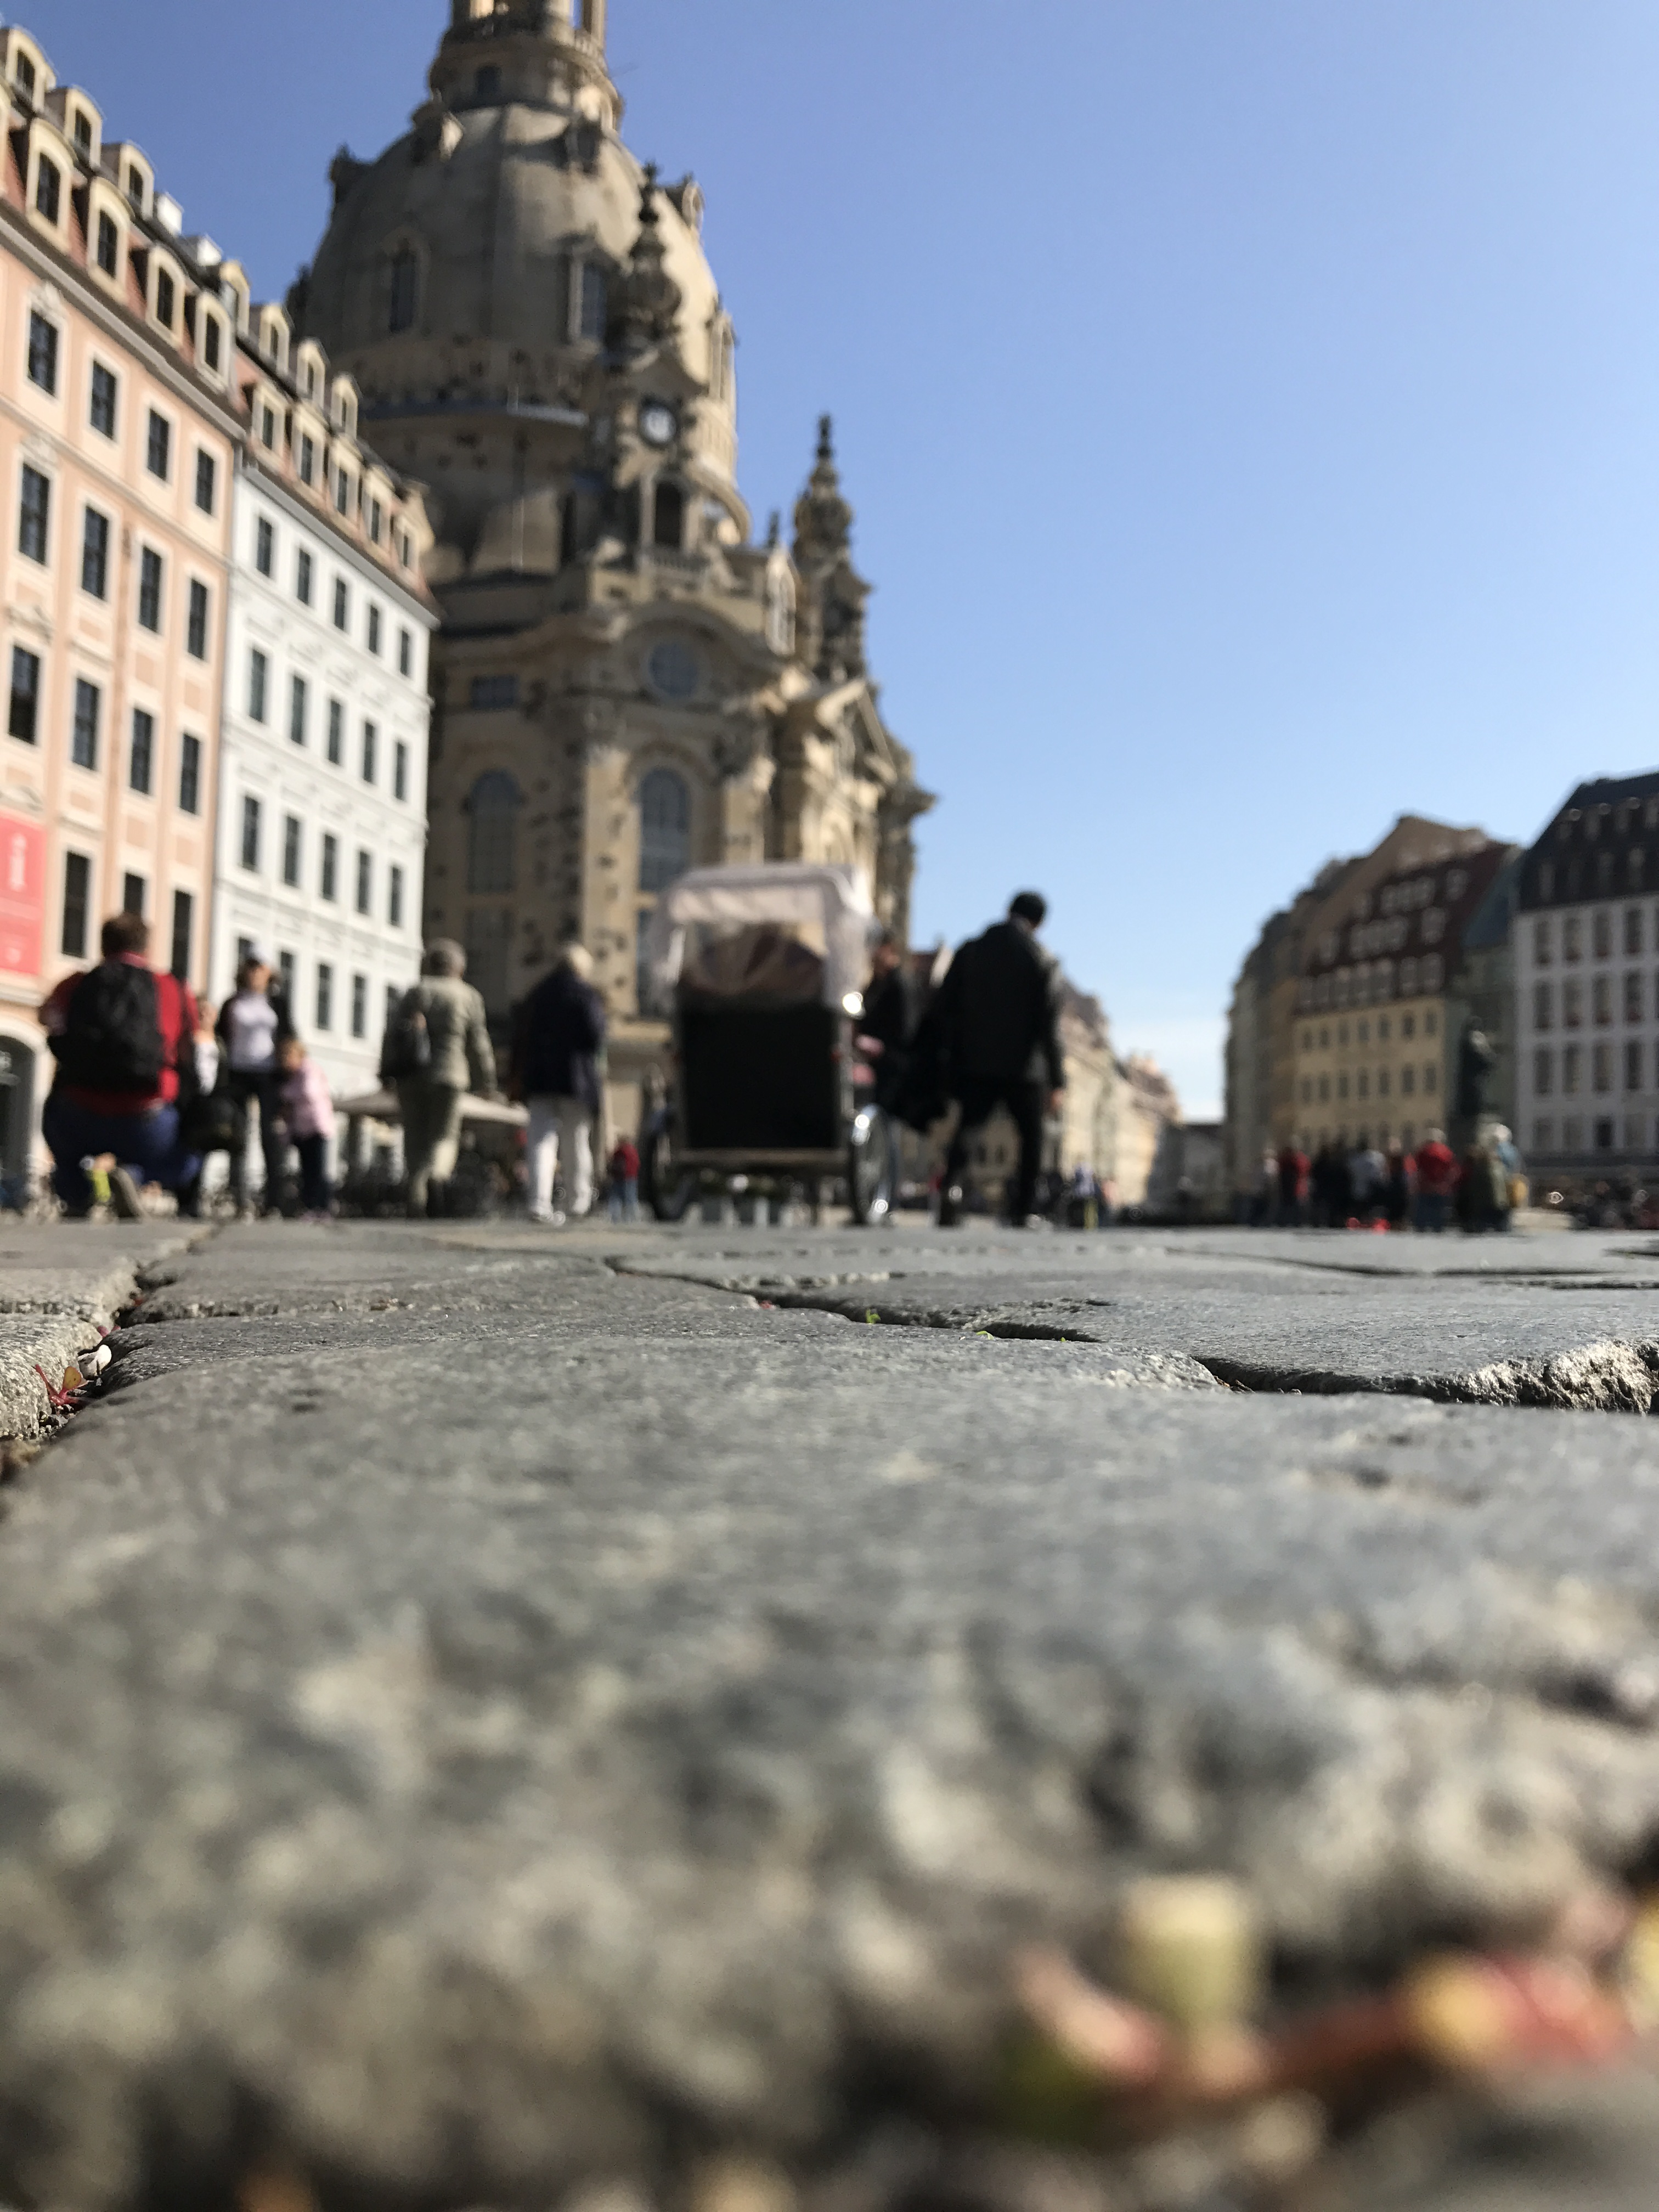
saxony, dresden, germany, dresden frauenkirche, church, cathedral, square, meeting place, tourist attraction, tourism, history, architecture, reconstruction, restoration, carriage, horse cart, building, street, old city, cobbles, town, sky, city, town square, plaza, tours, recreation, travel, historic site